Grace Jones

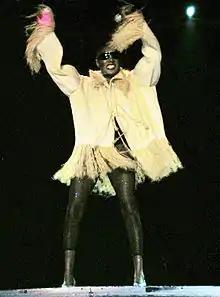
Jones performing in 2007

Having already recorded two reggae-oriented albums under the production of Compass Point All Stars, Jones went to Nassau, Bahamas in 1982 and recorded "Living My Life"; the album resulted in Jones's final contribution to the Compass Point trilogy, with only one cover, Melvin Van Peebles's "The Apple Stretching". The rest were original songs; "Nipple to the Bottle" was co-written with Sly Dunbar, and, apart from "My Jamaican Guy", the other tracks were collaborations with Barry Reynolds. Despite receiving a limited single release, the title track was left off the album. Further session outtakes included "Man Around the House" (Jones, Reynolds) and a cover of "Ring of Fire", written by June Carter Cash and Merle Kilgore and popularized by Johnny Cash, both of which were included on the 1998 compilation "". The album's cover art resulted from another Jones/Goude collaboration; the artwork has been described as being as famous as the music on the record. It features Jones's disembodied head cut out from a photograph and pasted onto a white background. Jones's head is sharpened, giving her head and face an angular shape. A piece of plaster is pasted over her left eyebrow, and her forehead is covered with drops of sweat.